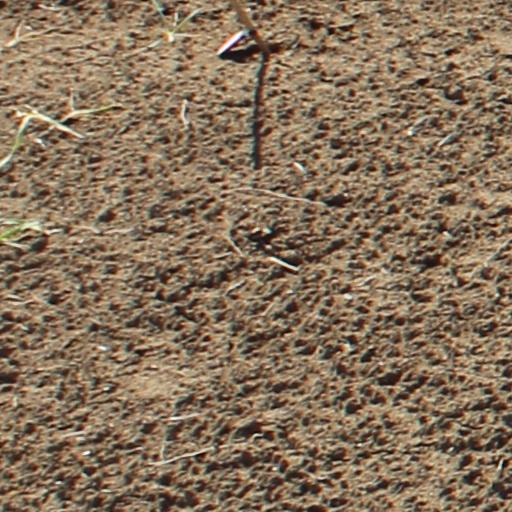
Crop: wheat